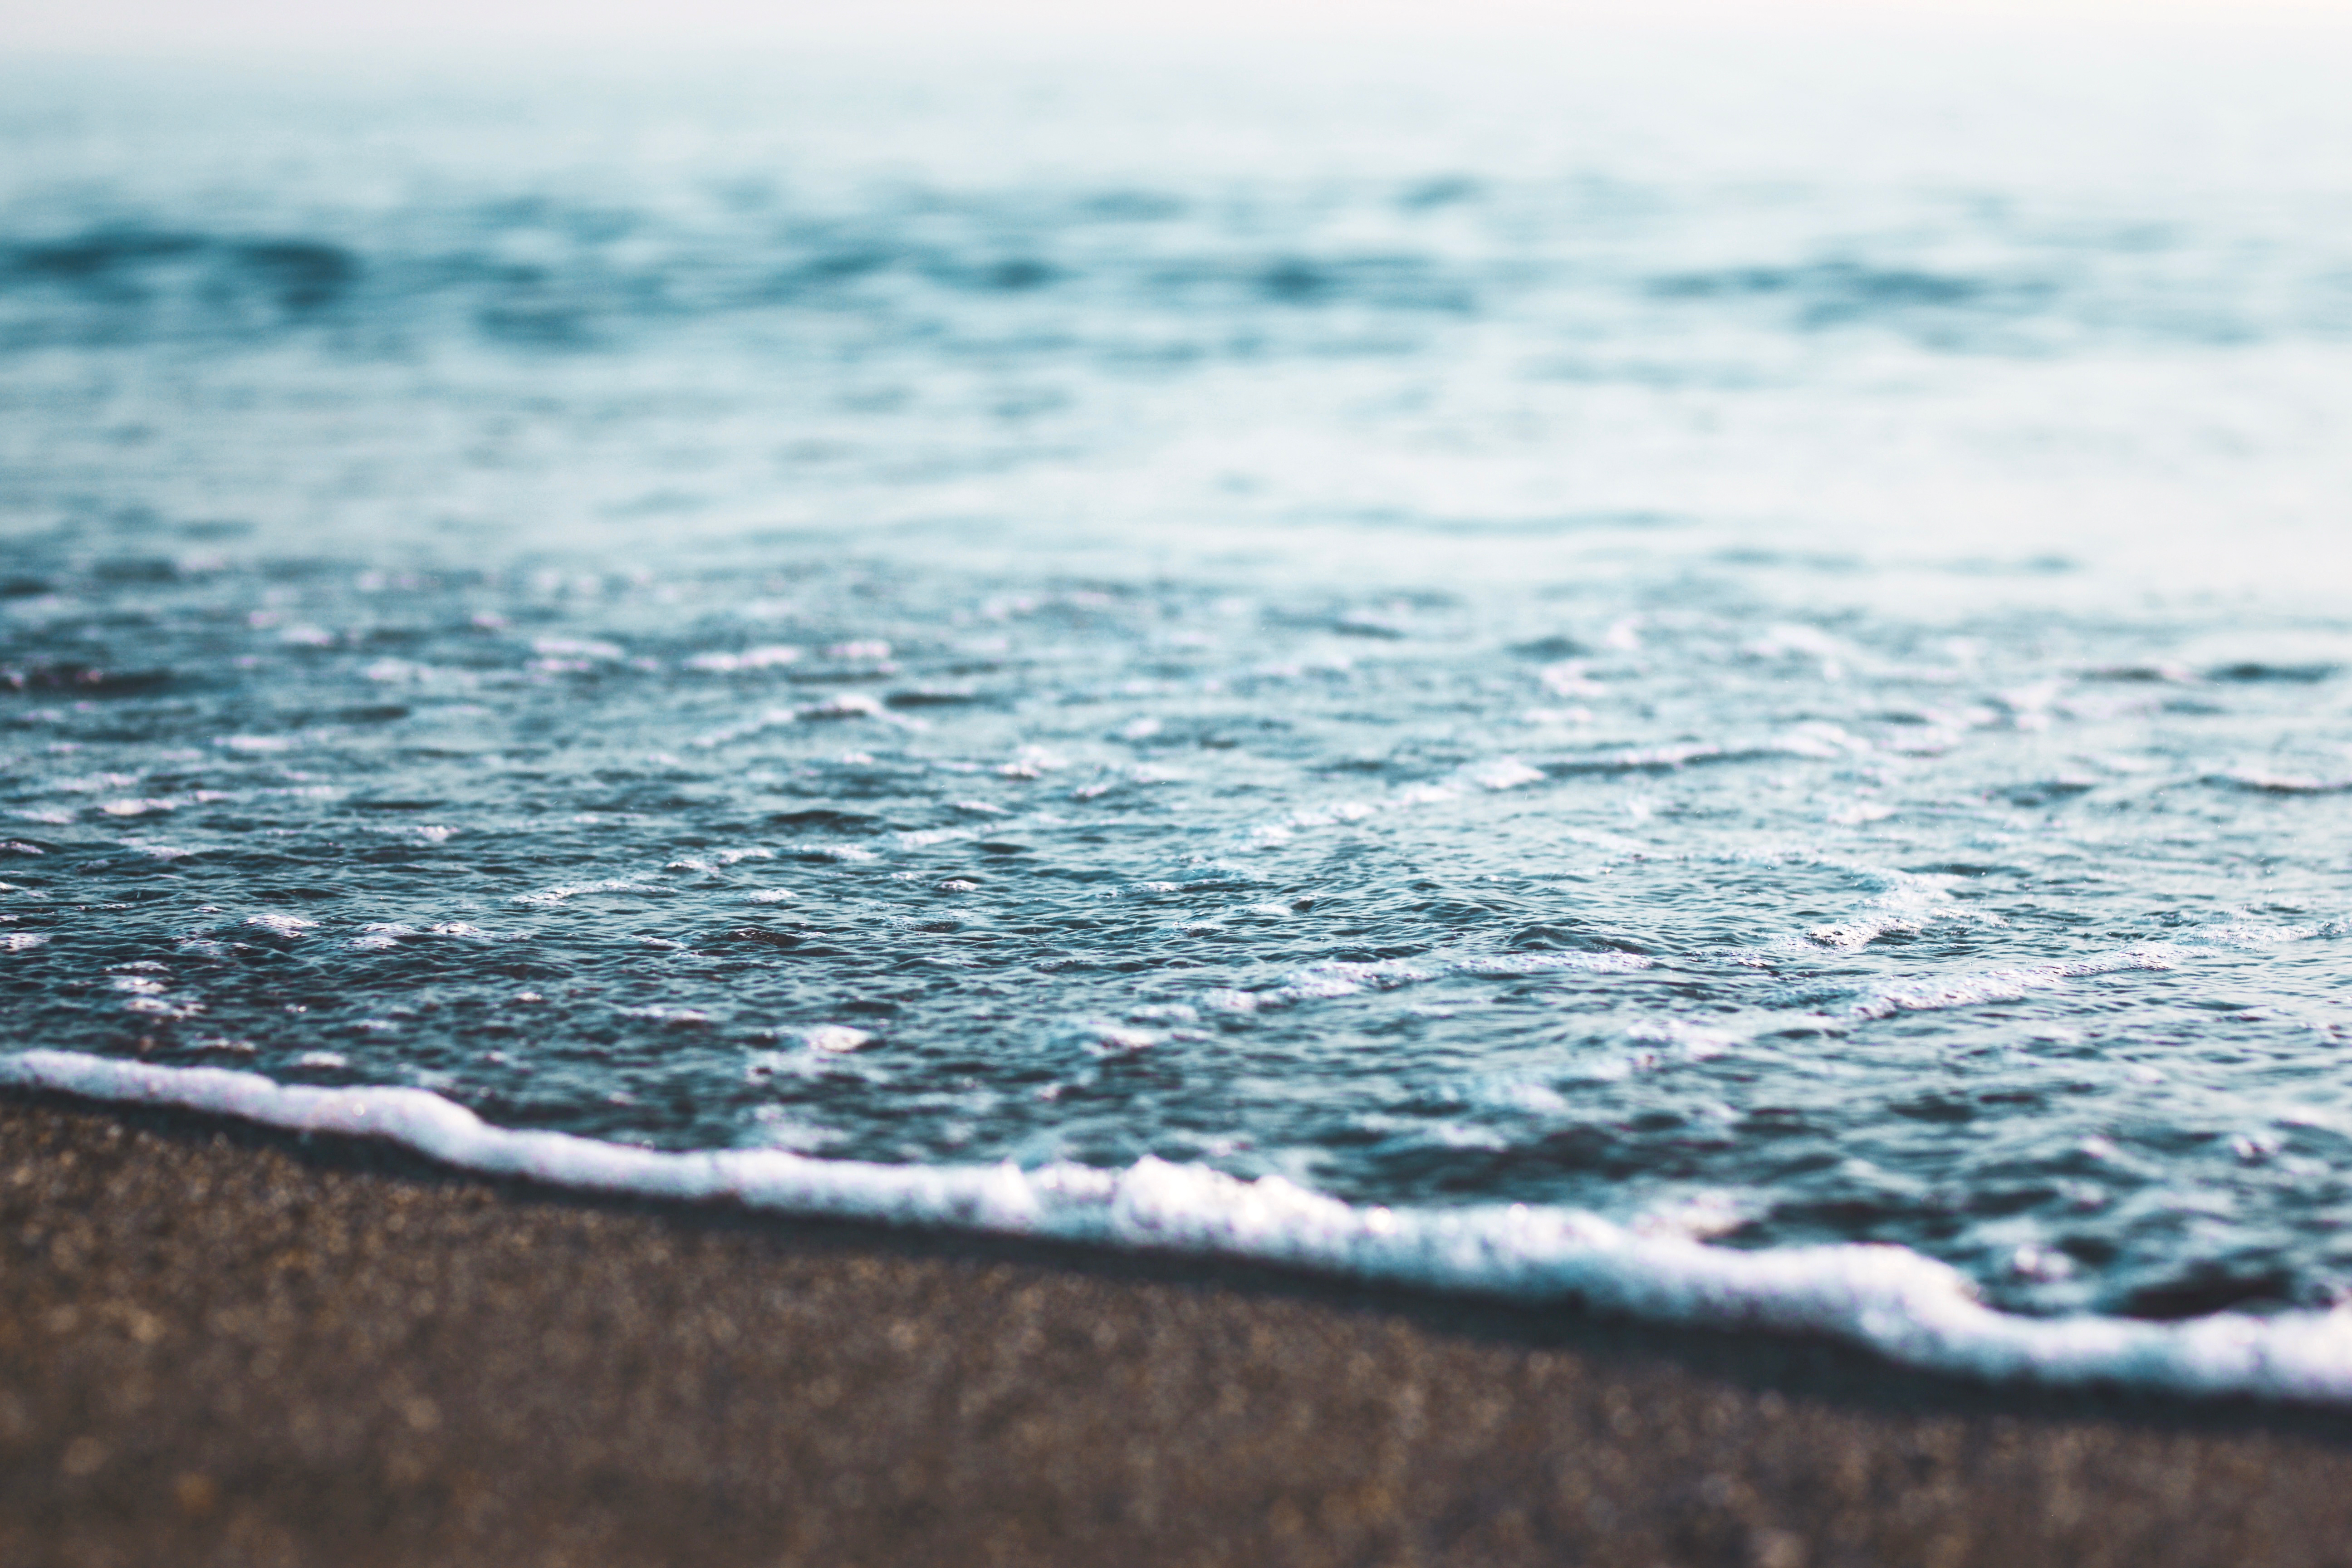
beach, sea, coast, water, sand, rock, ocean, horizon, cloud, sunlight, shore, wave, blue, body of water, wind wave